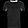
Label: T - shirt / top